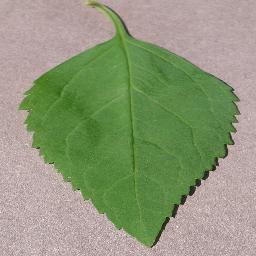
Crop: cherry
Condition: (including_sour)_healthy